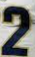
Number: 2